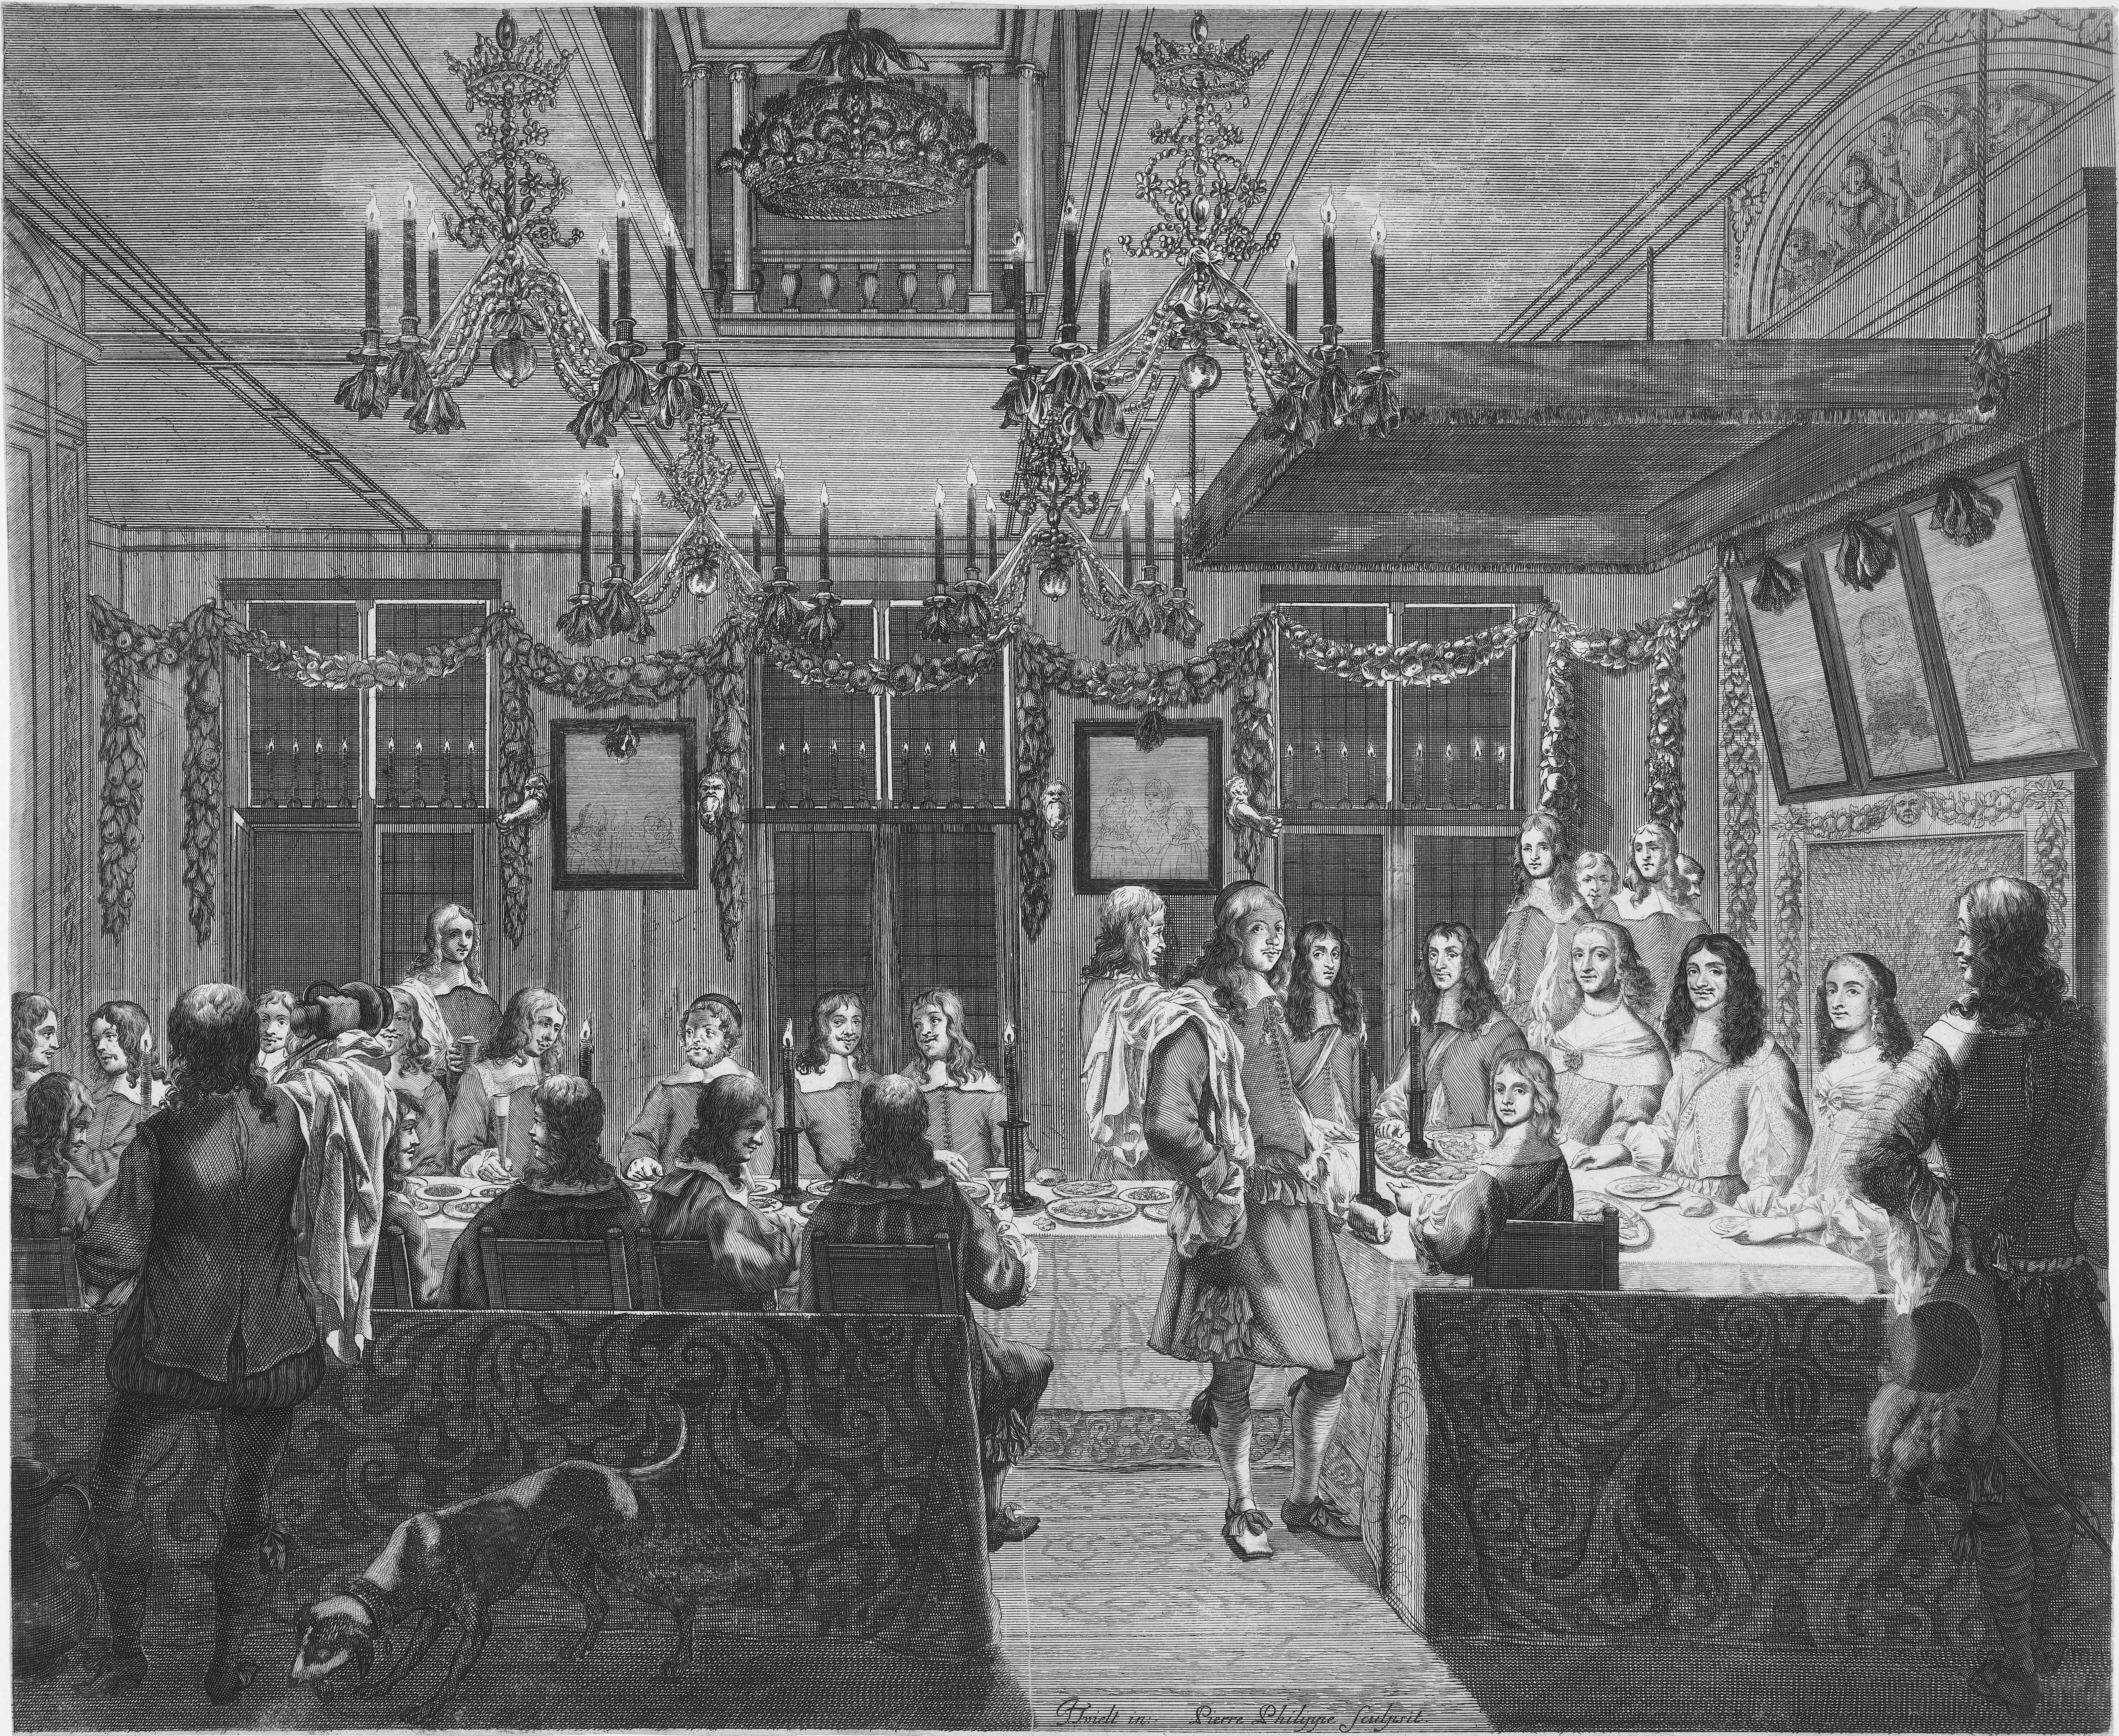
people, museum, historic, artwork, painting, king, drawing, photograph, history, image, banquet, ancient history